Daniela Hantuchová

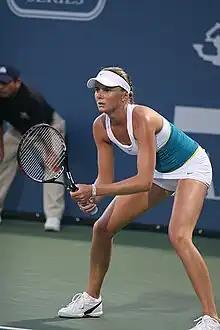
Hantuchová at the 2007 Bank of the West Classic

Hantuchová's first tournament of the year was at the Auckland Open, where she lost in the second round to Virginie Razzano. Hantuchová then lost to Nicole Vaidišová in the first round of the Tier-II Sydney International and reached her second consecutive Australian Open fourth round, where she lost to world No. 5, Kim Clijsters.